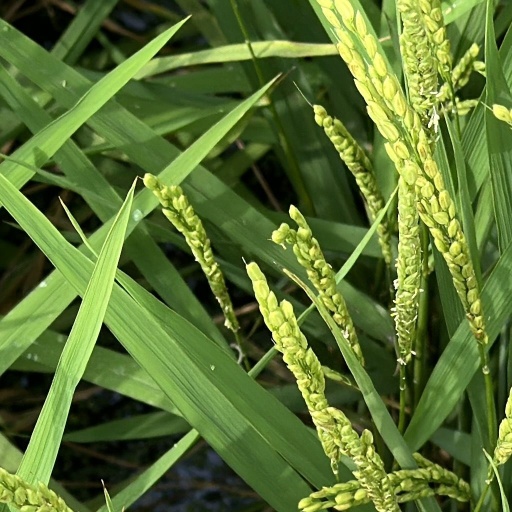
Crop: rice